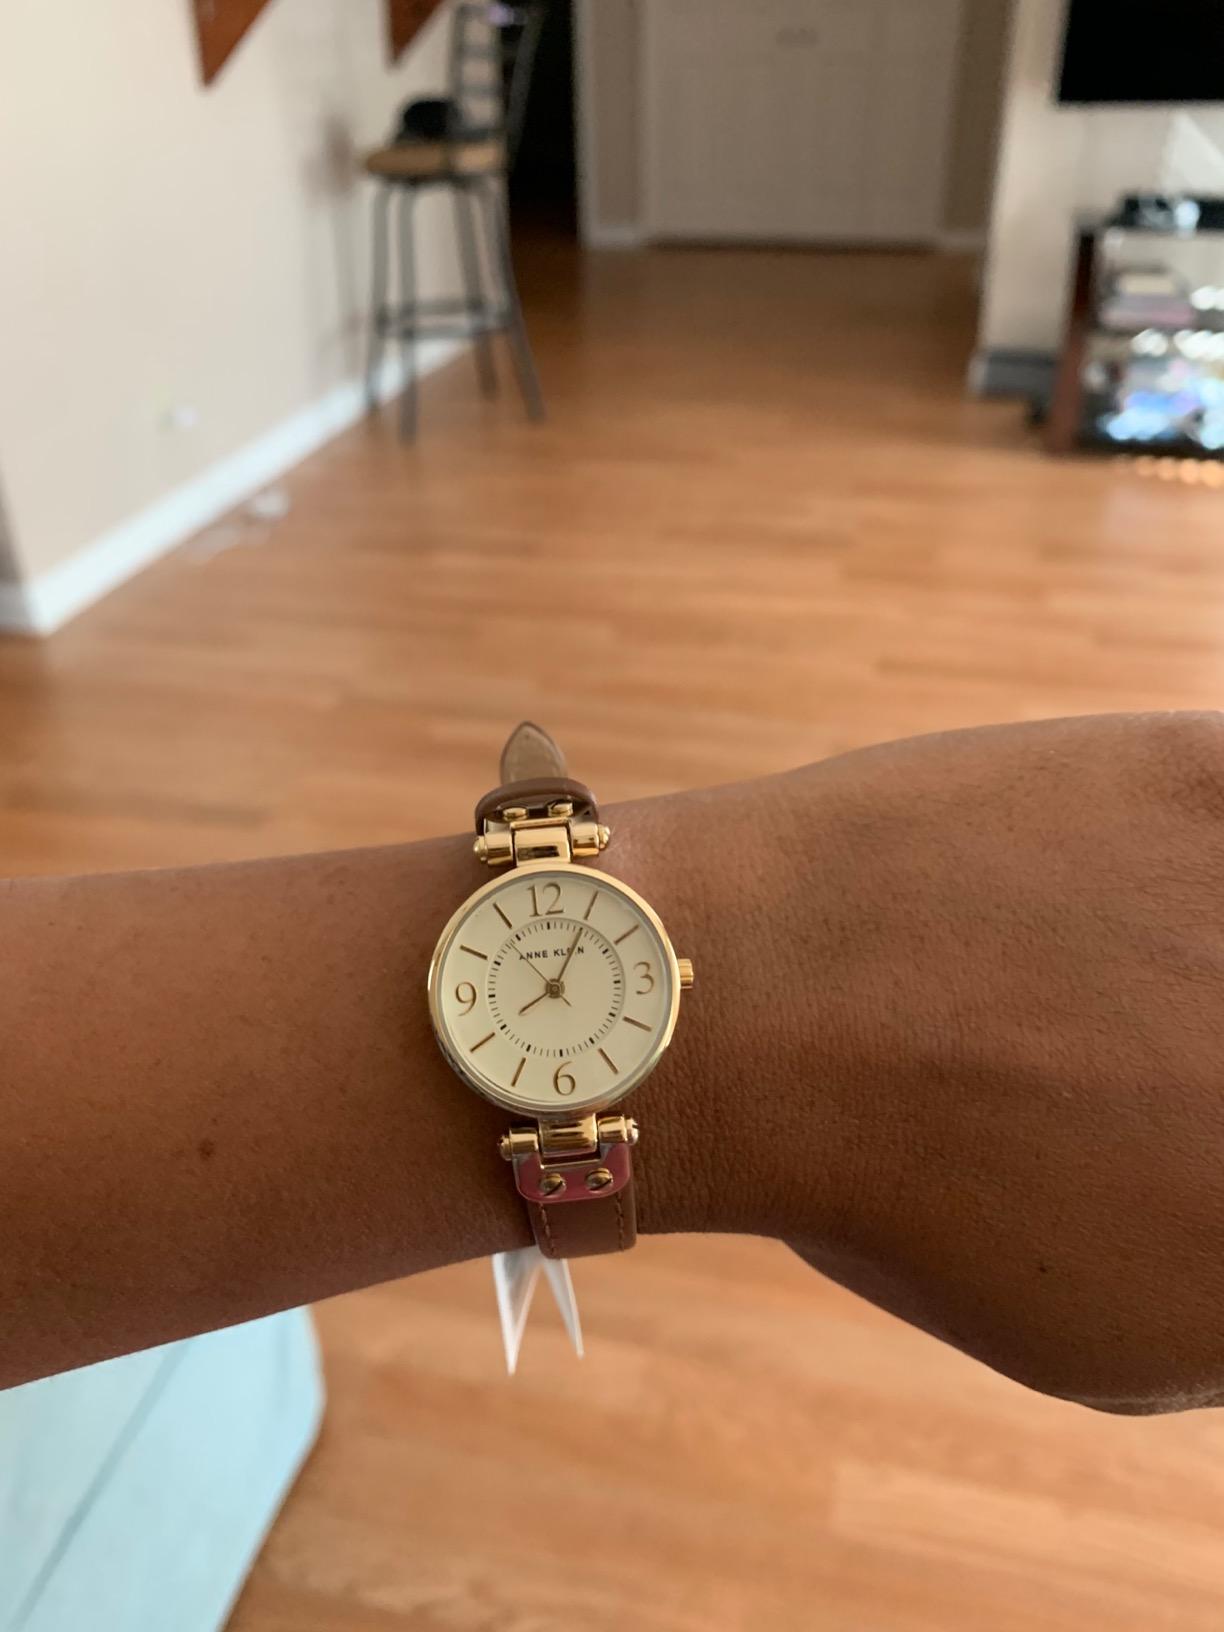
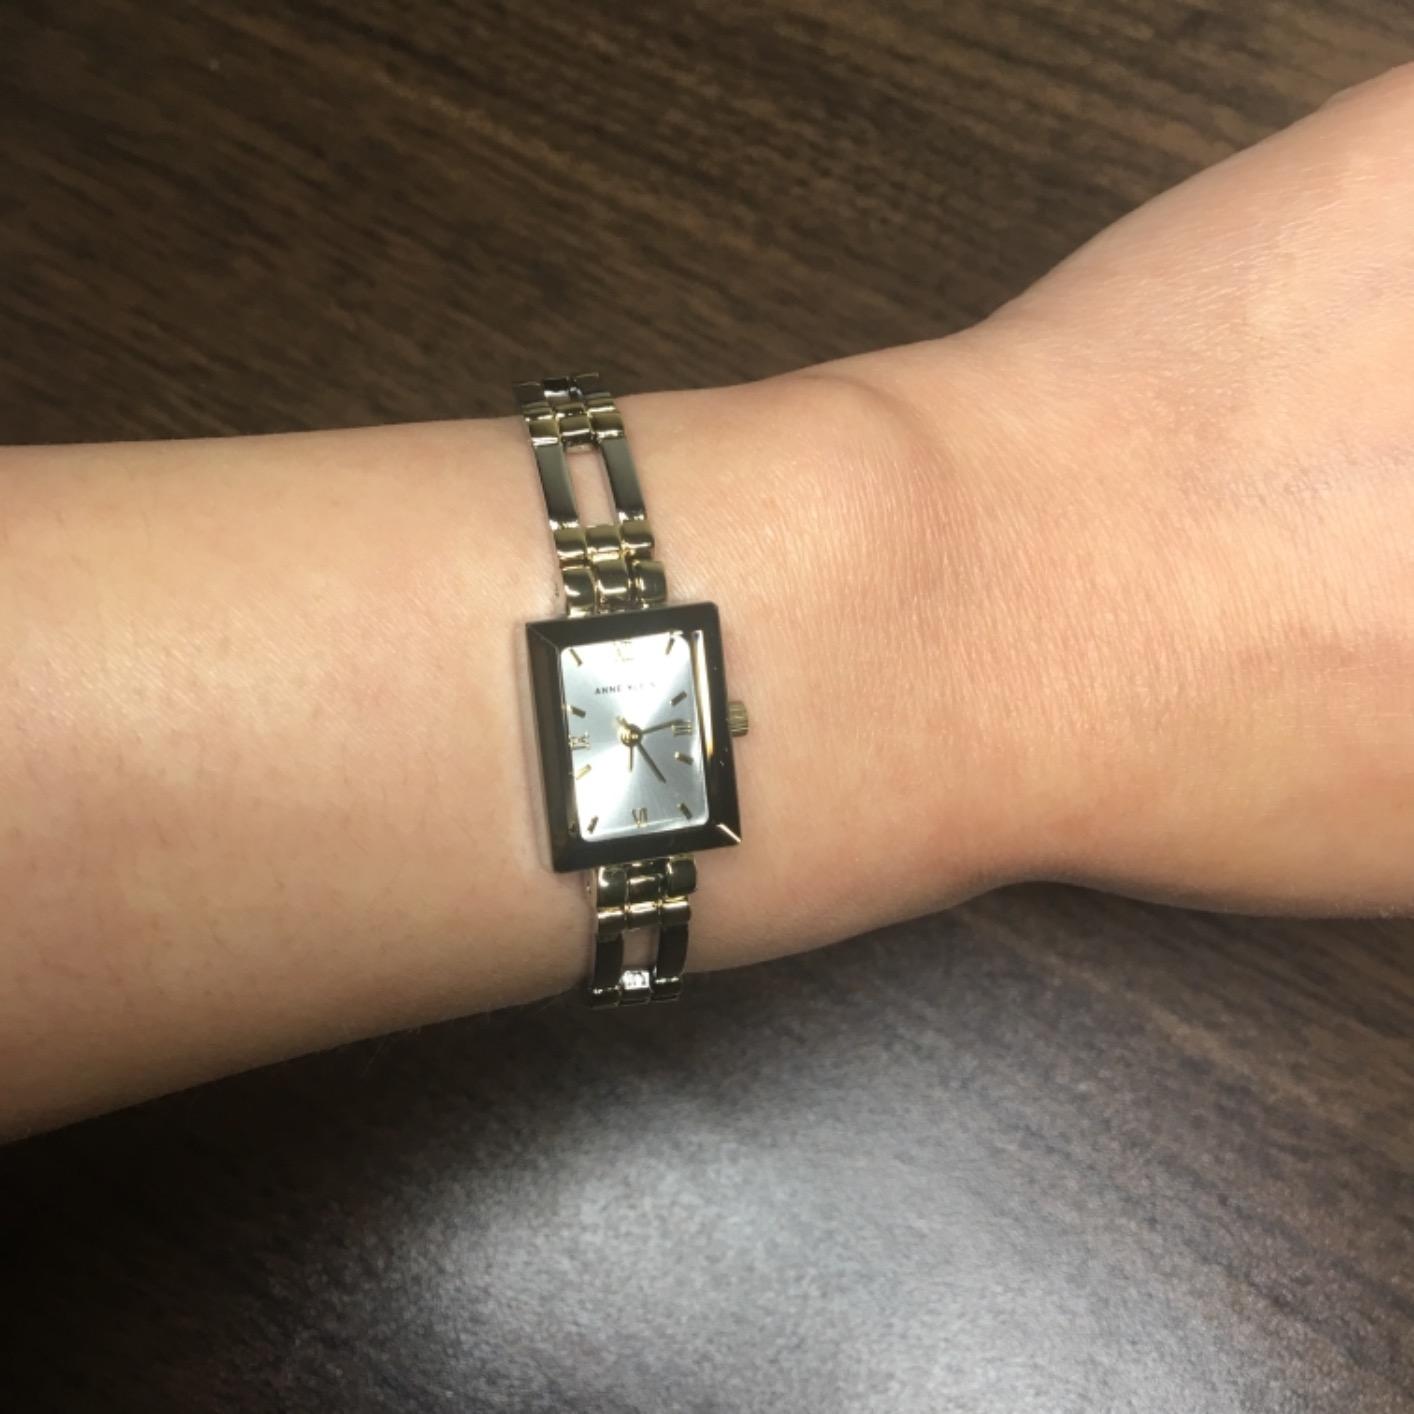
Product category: accessories_watch
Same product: no